Qatari–Abu Dhabi War

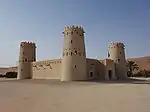
Al Jabbana Fort

The battle and subsequent raids had significant implications for the regional balance of power. Although exact casualty figures are disputed, reports suggest that over 500 men from Abu Dhabi's forces were killed. Following the capture of the fort, Jassim split his forces into five sections and assigned his brother Ahmed to carry out further raids in Abu Dhabi territory. The intensity and frequency of these raids prompted concern among other regional powers, with sources mentioning that the Sultan of Oman requested the Sheikh of Ras Al Khaimah to block mountain passes to impede the advance of Qatari forces. Al Jabbana Fort was one of the important locations razed by Qatari forces. Jassim's forces withdrew in February 1889.